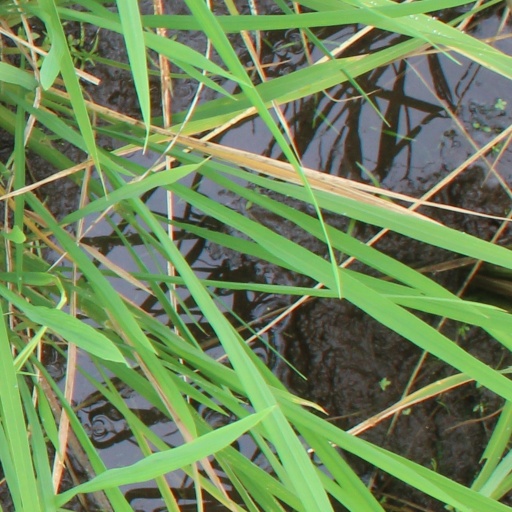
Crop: rice